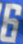
Number: 6